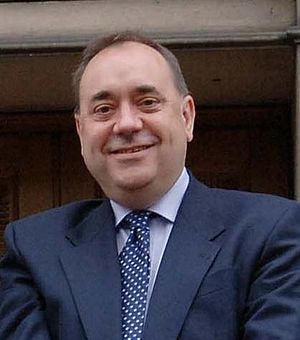
Skotlands historie / Moderne tid / Skotland ind i 2000-tallet
Alexander Elliot Anderson Salmond, den skotske førsteminister.
Skotlands historie kan afgrænses til den sidste istid for omkring 10.000 år siden, selv om den menneskelige befolkning i Nordeuropa inklusive nutidens Skotland strækker sig ind i forrige mellemistid.